Ingebrigt Severin Hagen

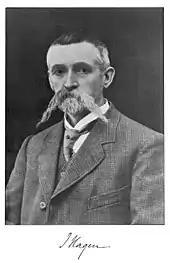
Portrait

Ingebrigt Severin Hagen (1852- 8 June 1917) was a Norwegian physician and botanist who specialized in the taxonomy of the bryophytes.